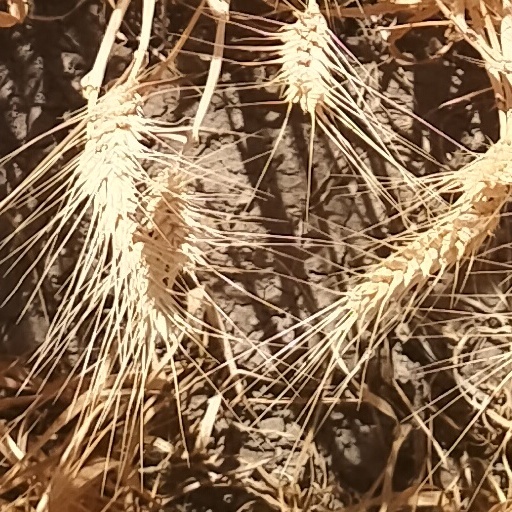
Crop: wheat